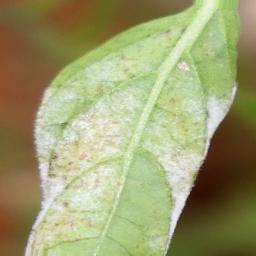
Label: powdery mildew